Max Rosenthal

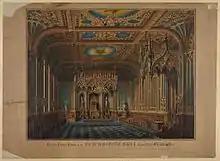
Interior of the old Masonic Temple (demolished) of Philadelphia, drawn and chromolithographed by Max Rosenthal (1854)

Max Rosenthal (November 23, 1833 – August 8, 1918) was a Polish-American painter, lithographer, draftsman and etcher.